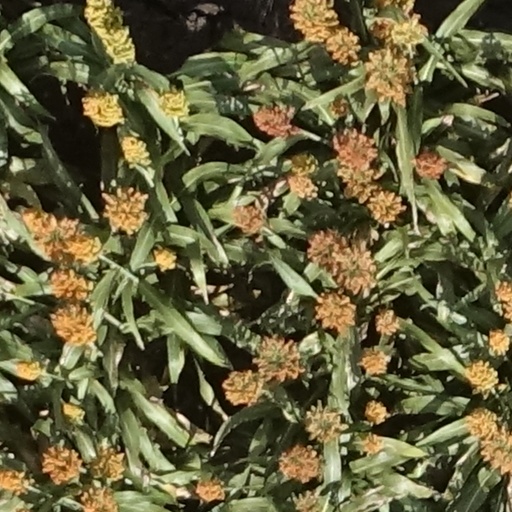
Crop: sorghum